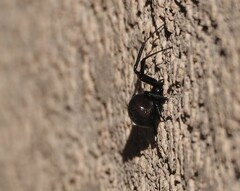
Species: Lactrodectus_hesperus